2002–03 Campionato Sammarinese di Calcio

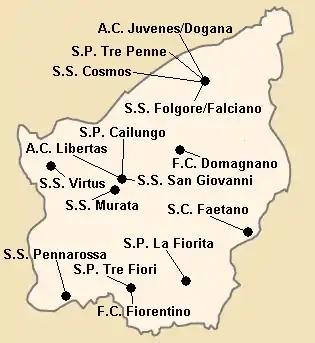
2002–03 Campionato Sammarinese di Calcio team distribution

The 2002–03 Campionato Sammarinese di Calcio season was the 18th season since its establishment. It was contested by 15 teams, and F.C. Domagnano won the championship.